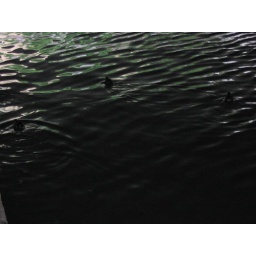
Ducklings swimming under bridge on River Walk